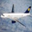
Label: airplane